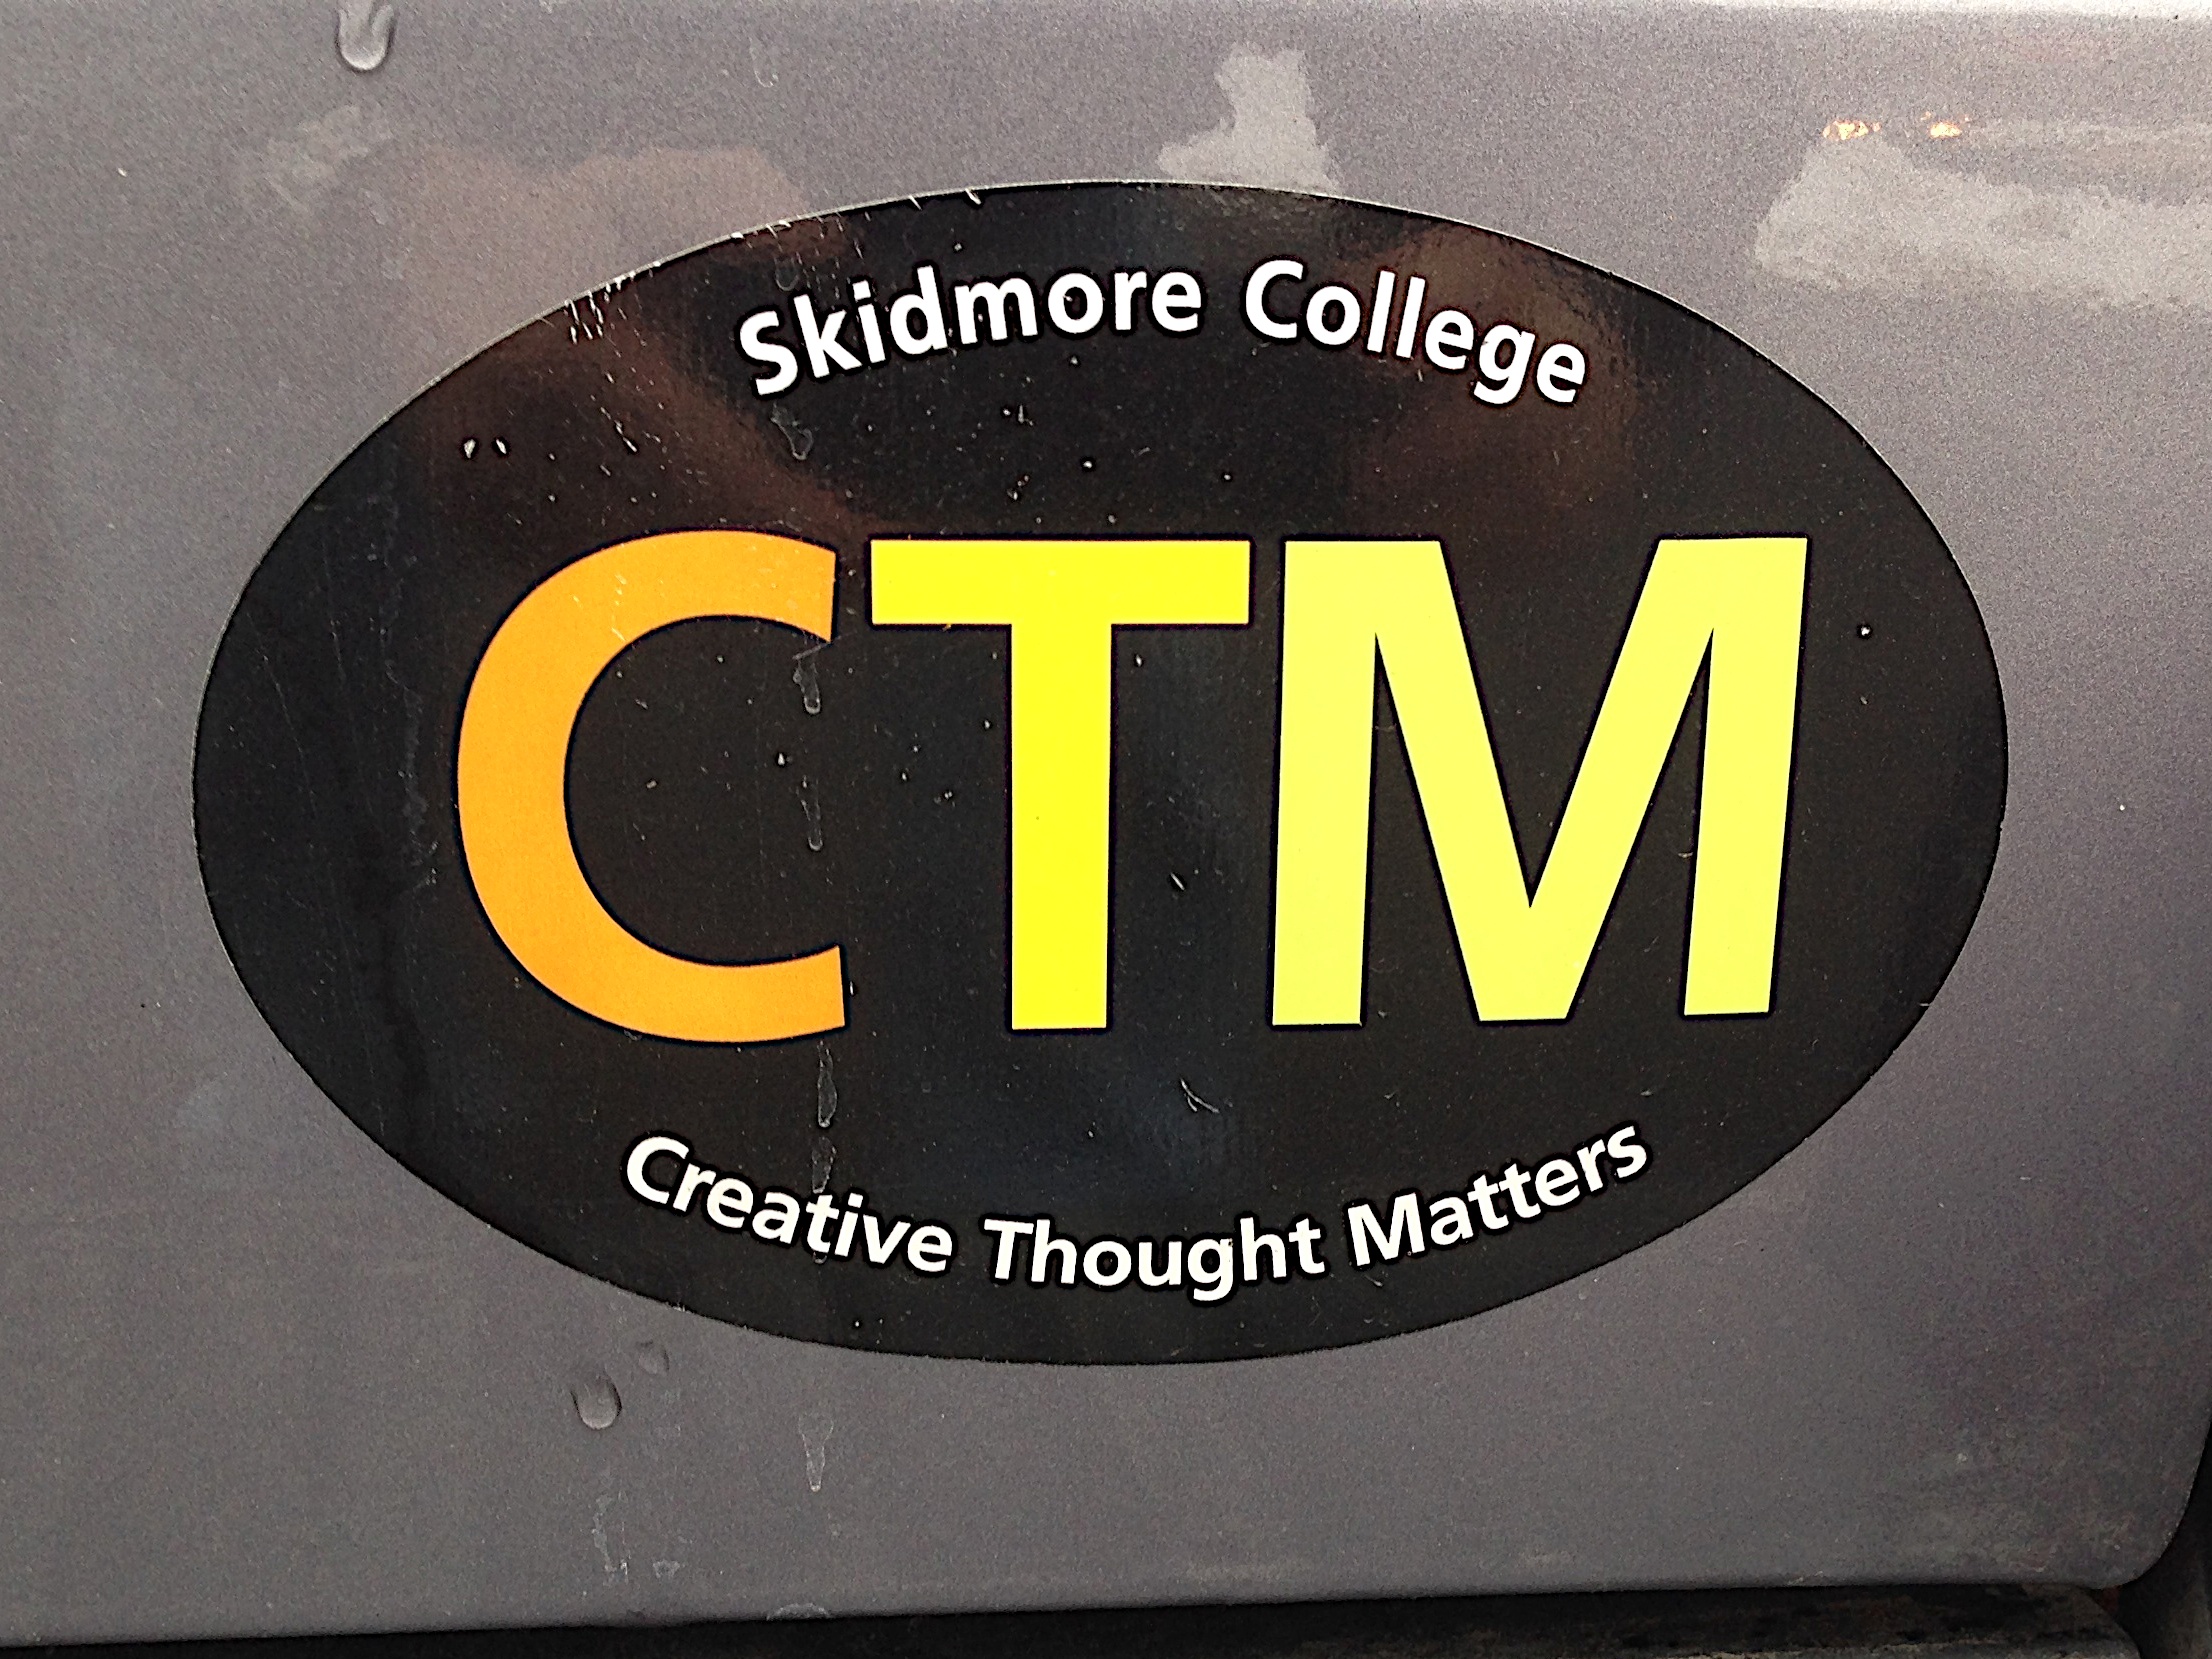
number, sign, signage, label, brand, font, logo, trademark, vehicle registration plate